Heliotrope (mineral)

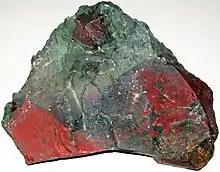
A rough specimen of bloodstone

Heliotrope was called "stone of Babylon" by Albertus Magnus and he referred to several magical properties, which were attributed to it from Late Antiquity. Pliny the Elder (1st century) mentioned first that magicians used it as a stone of invisibility. Damigeron (4th century) wrote about its property to make rain, solar eclipse, and its special virtue in divination and preserving health and youth. A Christian tradition states that the red spots come from blood falling upon the stone during the crucifixion of Jesus, as he was stabbed in the side by a Roman soldier. Ancient Roman soldiers believed that the stone had the ability to slow bleeding and wore it for this reason. In India, it is held that one can staunch the bleeding by placing upon wounds and injuries after dipping them in cold water, which may have a scientific basis in the fact that iron oxide, contained in the stone, is an effective astringent. The Gnostics wore the stone as an amulet for longevity, for wealth and courage, to strengthen the stomach, and to dispel melancholy. In the Middle Ages it was considered useful for animal husbandry. The ancient Greeks and Romans wore the stone to bring renown and favor, to bring endurance, and as a charm against the bite of venomous creatures. Greek and Roman athletes favored it as talisman for success in their games. In Scotland, the Gaels saw heliotropes as the product of an everlasting battle (seen as the aurora borealis) fought by 'the Nimble Ones,' giant faerie-folk who danced and fought in the night skies, their blood pooling into the red part of the aurora before falling in drops to the ground to form bloodstones.